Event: Ecuador Earthquake
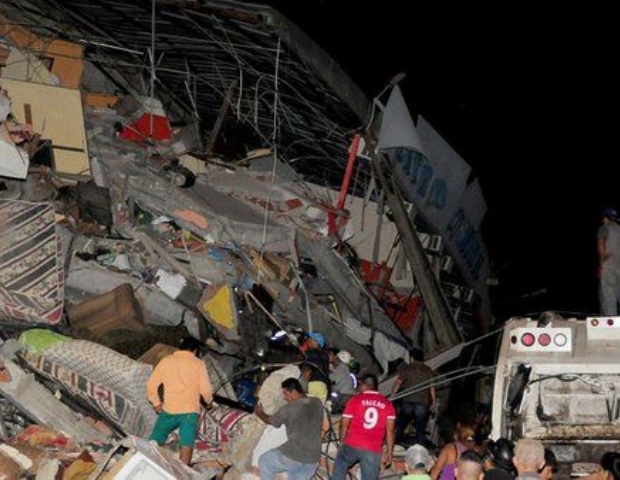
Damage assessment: damage